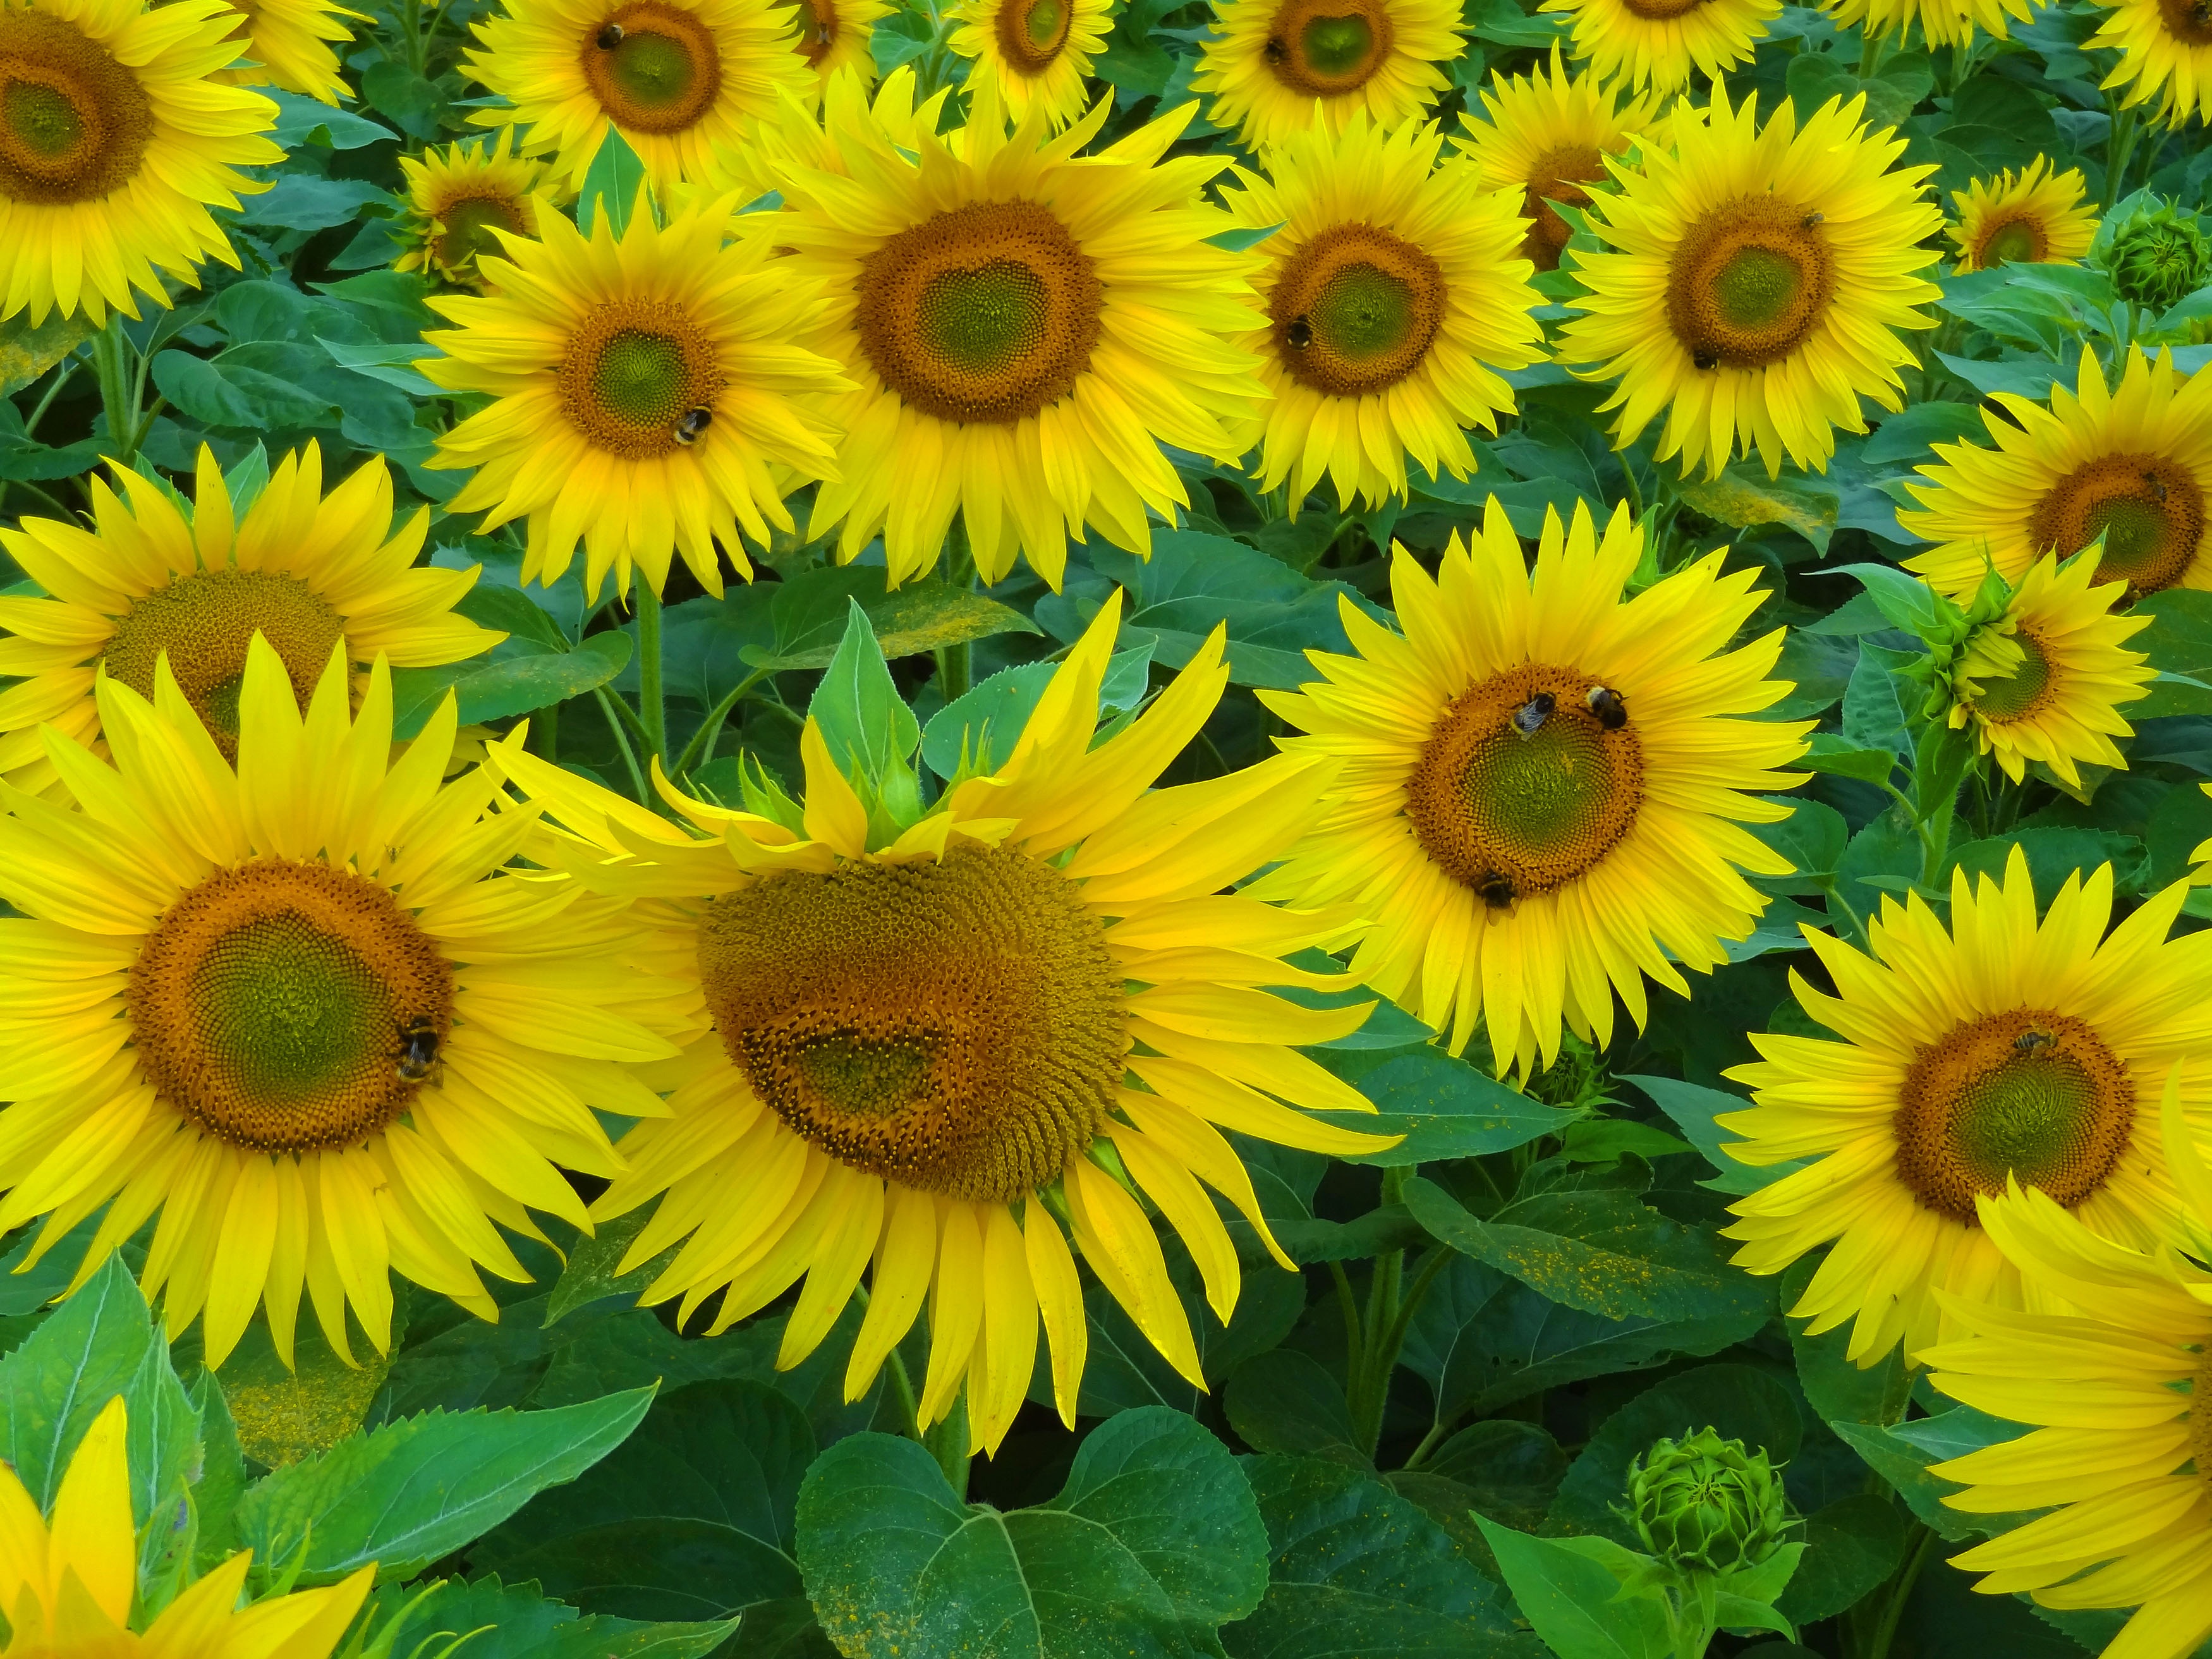
plant, field, flower, honey, summer, pollination, yellow, sunflower, flowers, sun flower, hummel, bees, sunflower field, flowering plant, daisy family, sea of flowers, sunflower seed, annual plant, plant stem, land plant